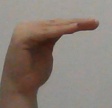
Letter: haa